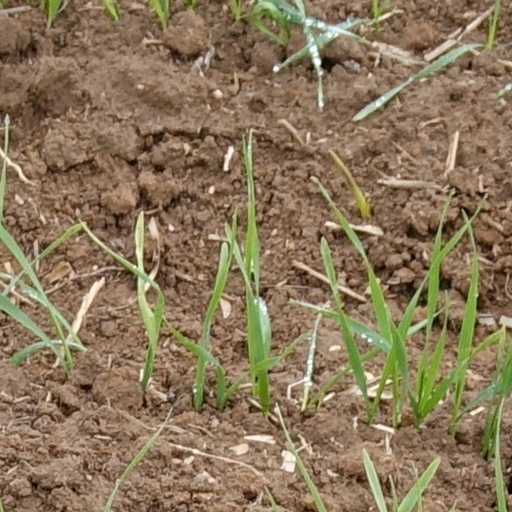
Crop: wheat